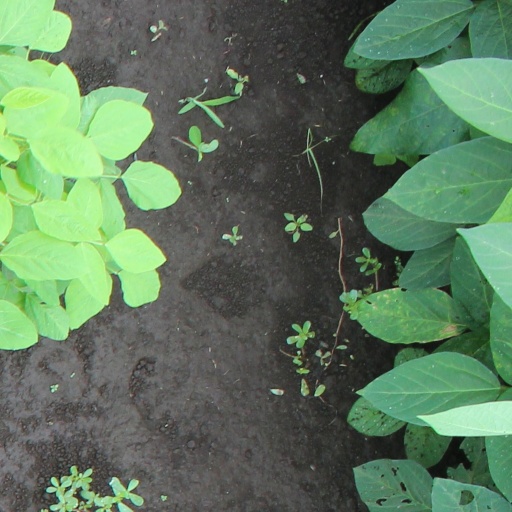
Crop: soybean